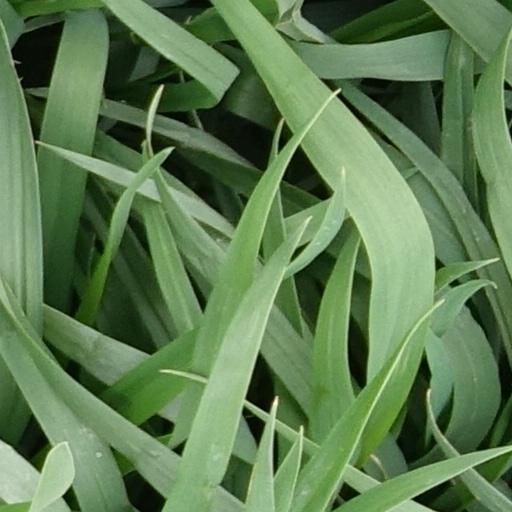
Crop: wheat